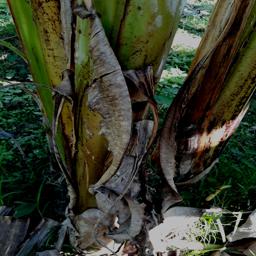
Label: PSEUDOSTEM WEEVIL